Visual art of the United States

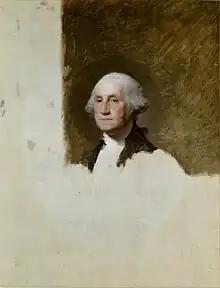
Gilbert Stuart, "George Washington," also known as "The Athenaeum" and "The Unfinished Portrait," 1796, Museum of Fine Arts, Boston, is his most celebrated and famous work.

Visual art of the United States or American art is visual art made in the United States or by U.S. artists. Before colonization, there were many flourishing traditions of Native American art, and where the Spanish colonized Spanish Colonial architecture and the accompanying styles in other media were quickly in place. Early colonial art on the East Coast initially relied on artists from Europe, with John White (1540-c. 1593) the earliest example. In the late 18th and early 19th centuries, artists primarily painted portraits, and some landscapes in a style based mainly on English painting. Furniture-makers imitating English styles and similar craftsmen were also established in the major cities, but in the English colonies, locally made pottery remained resolutely utilitarian until the 19th century, with fancy products imported.